Down to Earth (2001 film)

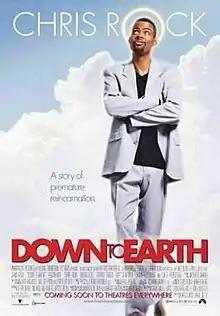
Theatrical release poster

Down to Earth is a 2001 American fantasy comedy film directed by Chris and Paul Weitz and written by Chris Rock, Lance Crouther, Ali LeRoi and Louis C.K. It is a remake of the 1978 film "Heaven Can Wait", which is based on the 1938 stage play of the same name by Harry Segall. The film stars Chris Rock as Lance Barton, a comedian who is killed before his time on Earth is through. He is given another chance to continue his life, but in the body of a rich middle-aged white man.